Benoit (crater)

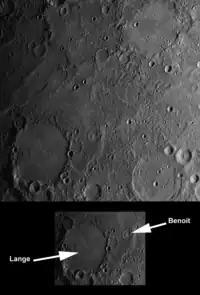
Benoit crater, next to Lange crater

Benoit is a crater on Mercury. Its floor is quite unusual, with two mounds that have been suggested to be evidence of intrusive volcanic activity on Mercury.